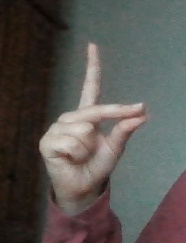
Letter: ta